Taxonomy of Anopheles

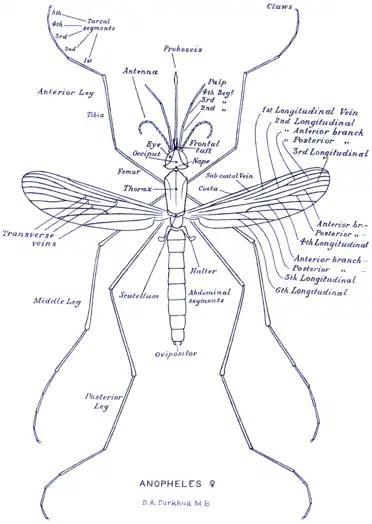
Morphology of female "Anopheles"

The genus has been subdivided into seven subgenera based primarily on the number and positions of specialized setae on the gonocoxites of the male genitalia. The system of subgenera originated with the work of Christophers, who in 1915 described three subgenera: "Anopheles" (widely distributed), "Myzomyia" (later renamed "Cellia") (Old World) and "Nyssorhynchus" (Neotropical). "Nyssorhynchus" was first described as "Lavernia" by Theobald. Frederick Wallace Edwards in 1932 added the subgenus "Stethomyia" (Neotropical distribution). "Kerteszia" was also described by Edwards in 1932, but then was recognised as a subgrouping of "Nyssorhynchus". It was elevated to subgenus status by Komp in 1937; this subgenus is also found in the Neotropics. Two additional subgenera have since been recognised: "Baimaia" (Southeast Asia only) by Harbach "et al." in 2005 and "Lophopodomyia" (Neotropical) by Antunes in 1937.